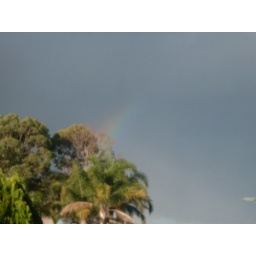
rainbow in black sky